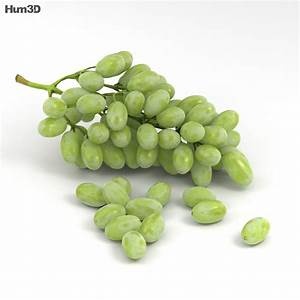
Label: grape